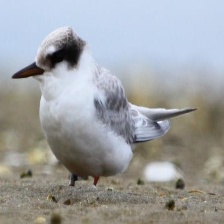
Species: FAIRY TERN
Scientific name: STERNULA NEREIS